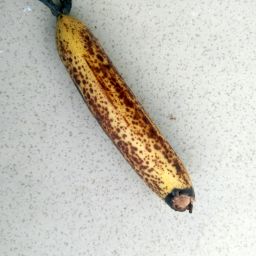
Fruit: Banana
Quality: Bad